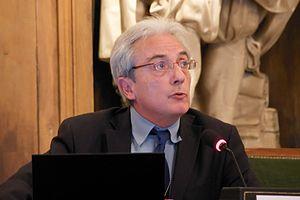
Le prix Nobel Albert Fert en janvier 2009. ClichÃ© personnel.
Les Occitans forment une ethnie d’Europe occidentale originaire de l’isthme entre Atlantique et Méditerranée connu sous le nom d’Occitanie. La notion d’Occitanie recouvre une réalité anthropologique et linguistique. Le fait que les Occitans constituent aussi un peuple ou une nation dans le territoire où est parlé l'occitan est parfois controversé par absence d'union politique. Toutefois, on peut noter que l'espace de l'ancien occitan correspond au diocèse de Vienne ou encore au Royaume d'Aquitaine, ainsi qu'à la fin du XIXᵉ siècle il y a eu une renaissance des mouvements identitaires et nationalistes provençaux. Parfois, on y englobe les Catalans car en 1933 ils se revendiquaient encore "pays d'oc", jusqu'au séparatisme linguistique qui a eu lieu en 1934.